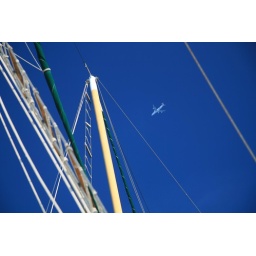
A plane leaving O'Hare passing over the tall ship Windy.